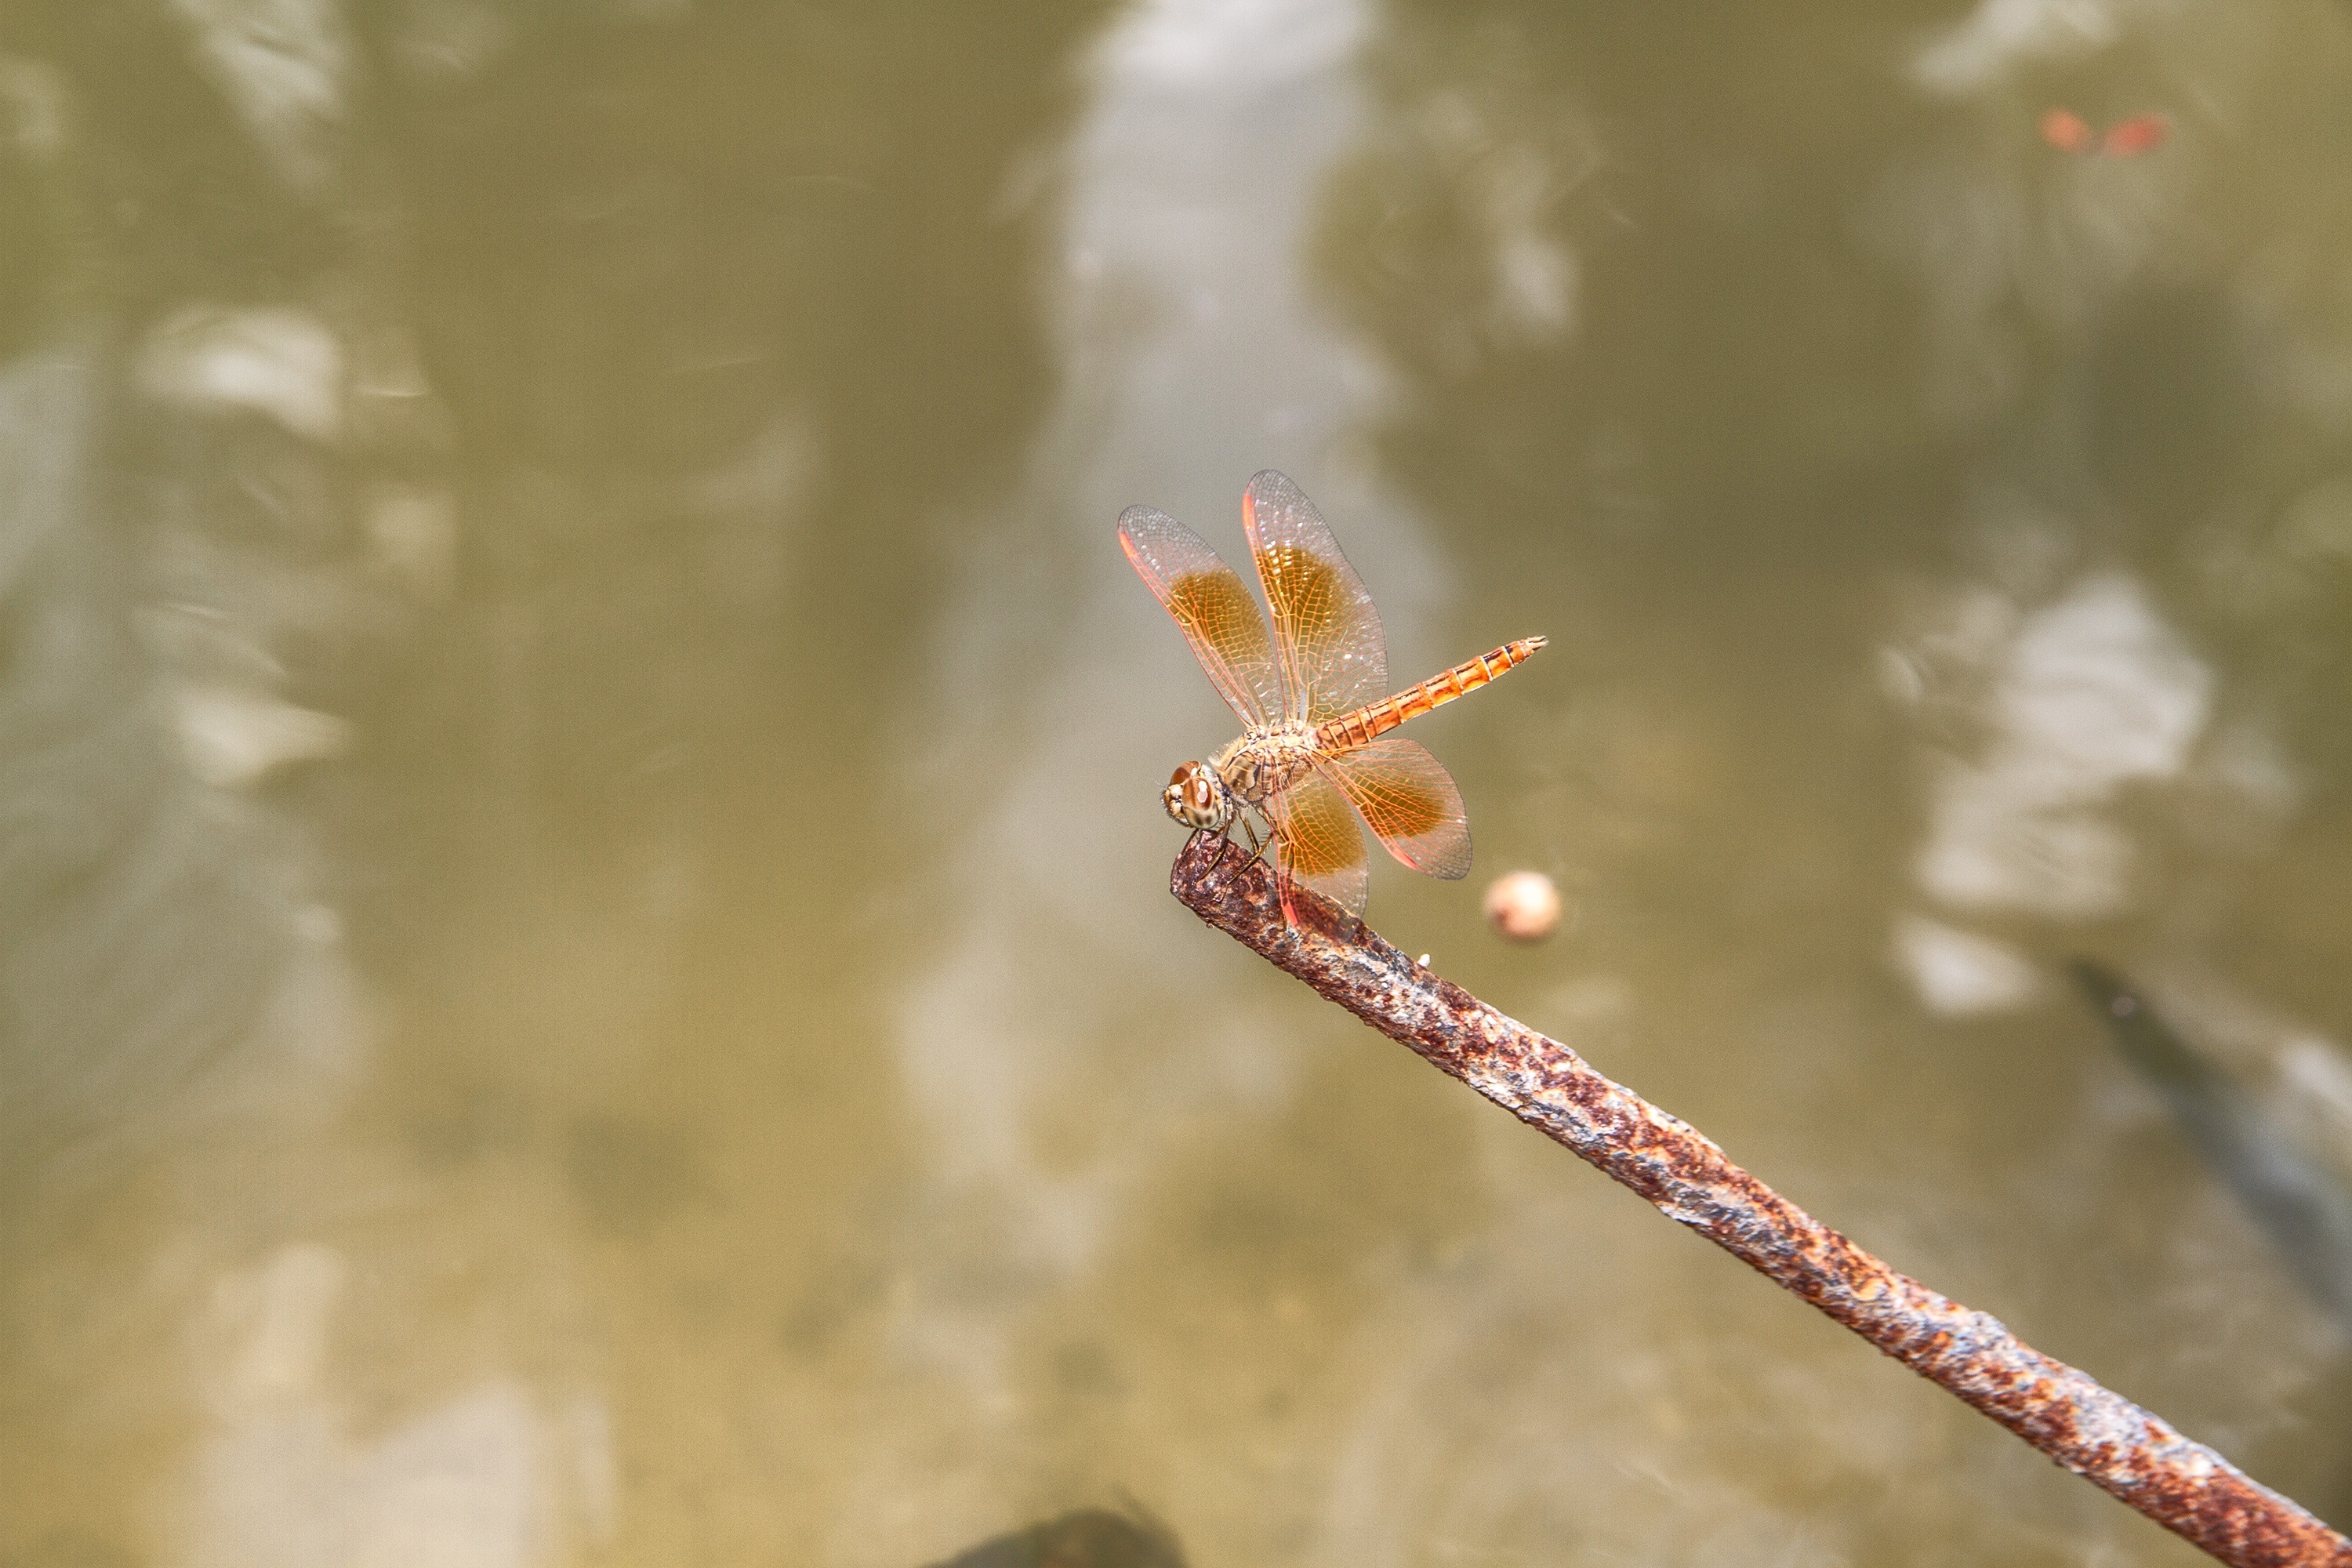
nature, branch, plant, photography, leaf, flower, flying, insect, flora, fauna, invertebrate, close up, dragonfly, macro photography, paul l orange, dragonflies and damseflies